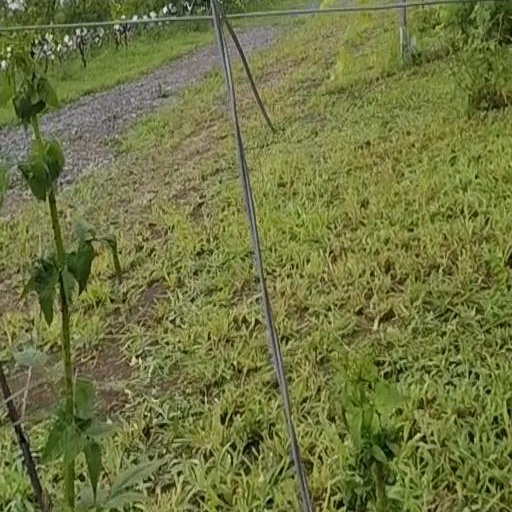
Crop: grape